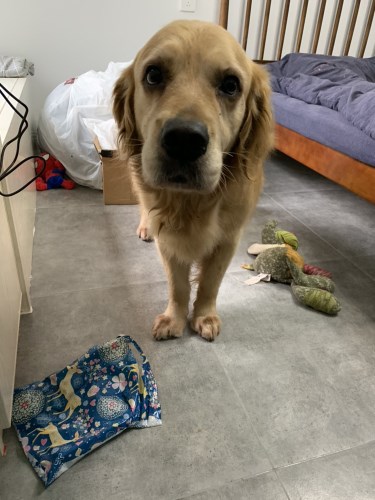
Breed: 5355-n000126-golden_retriever